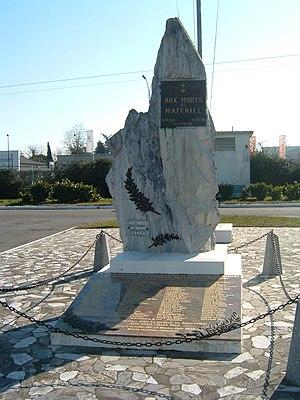
Le monument aux morts du Matériel au quartier Montalègre.
Le 3ᵉ régiment du Matériel, seul régiment à vocation parachutiste de l'arme du matériel de l’armée de terre française est l'une des 10 formations encore en activité du commandement de la maintenance des forces.